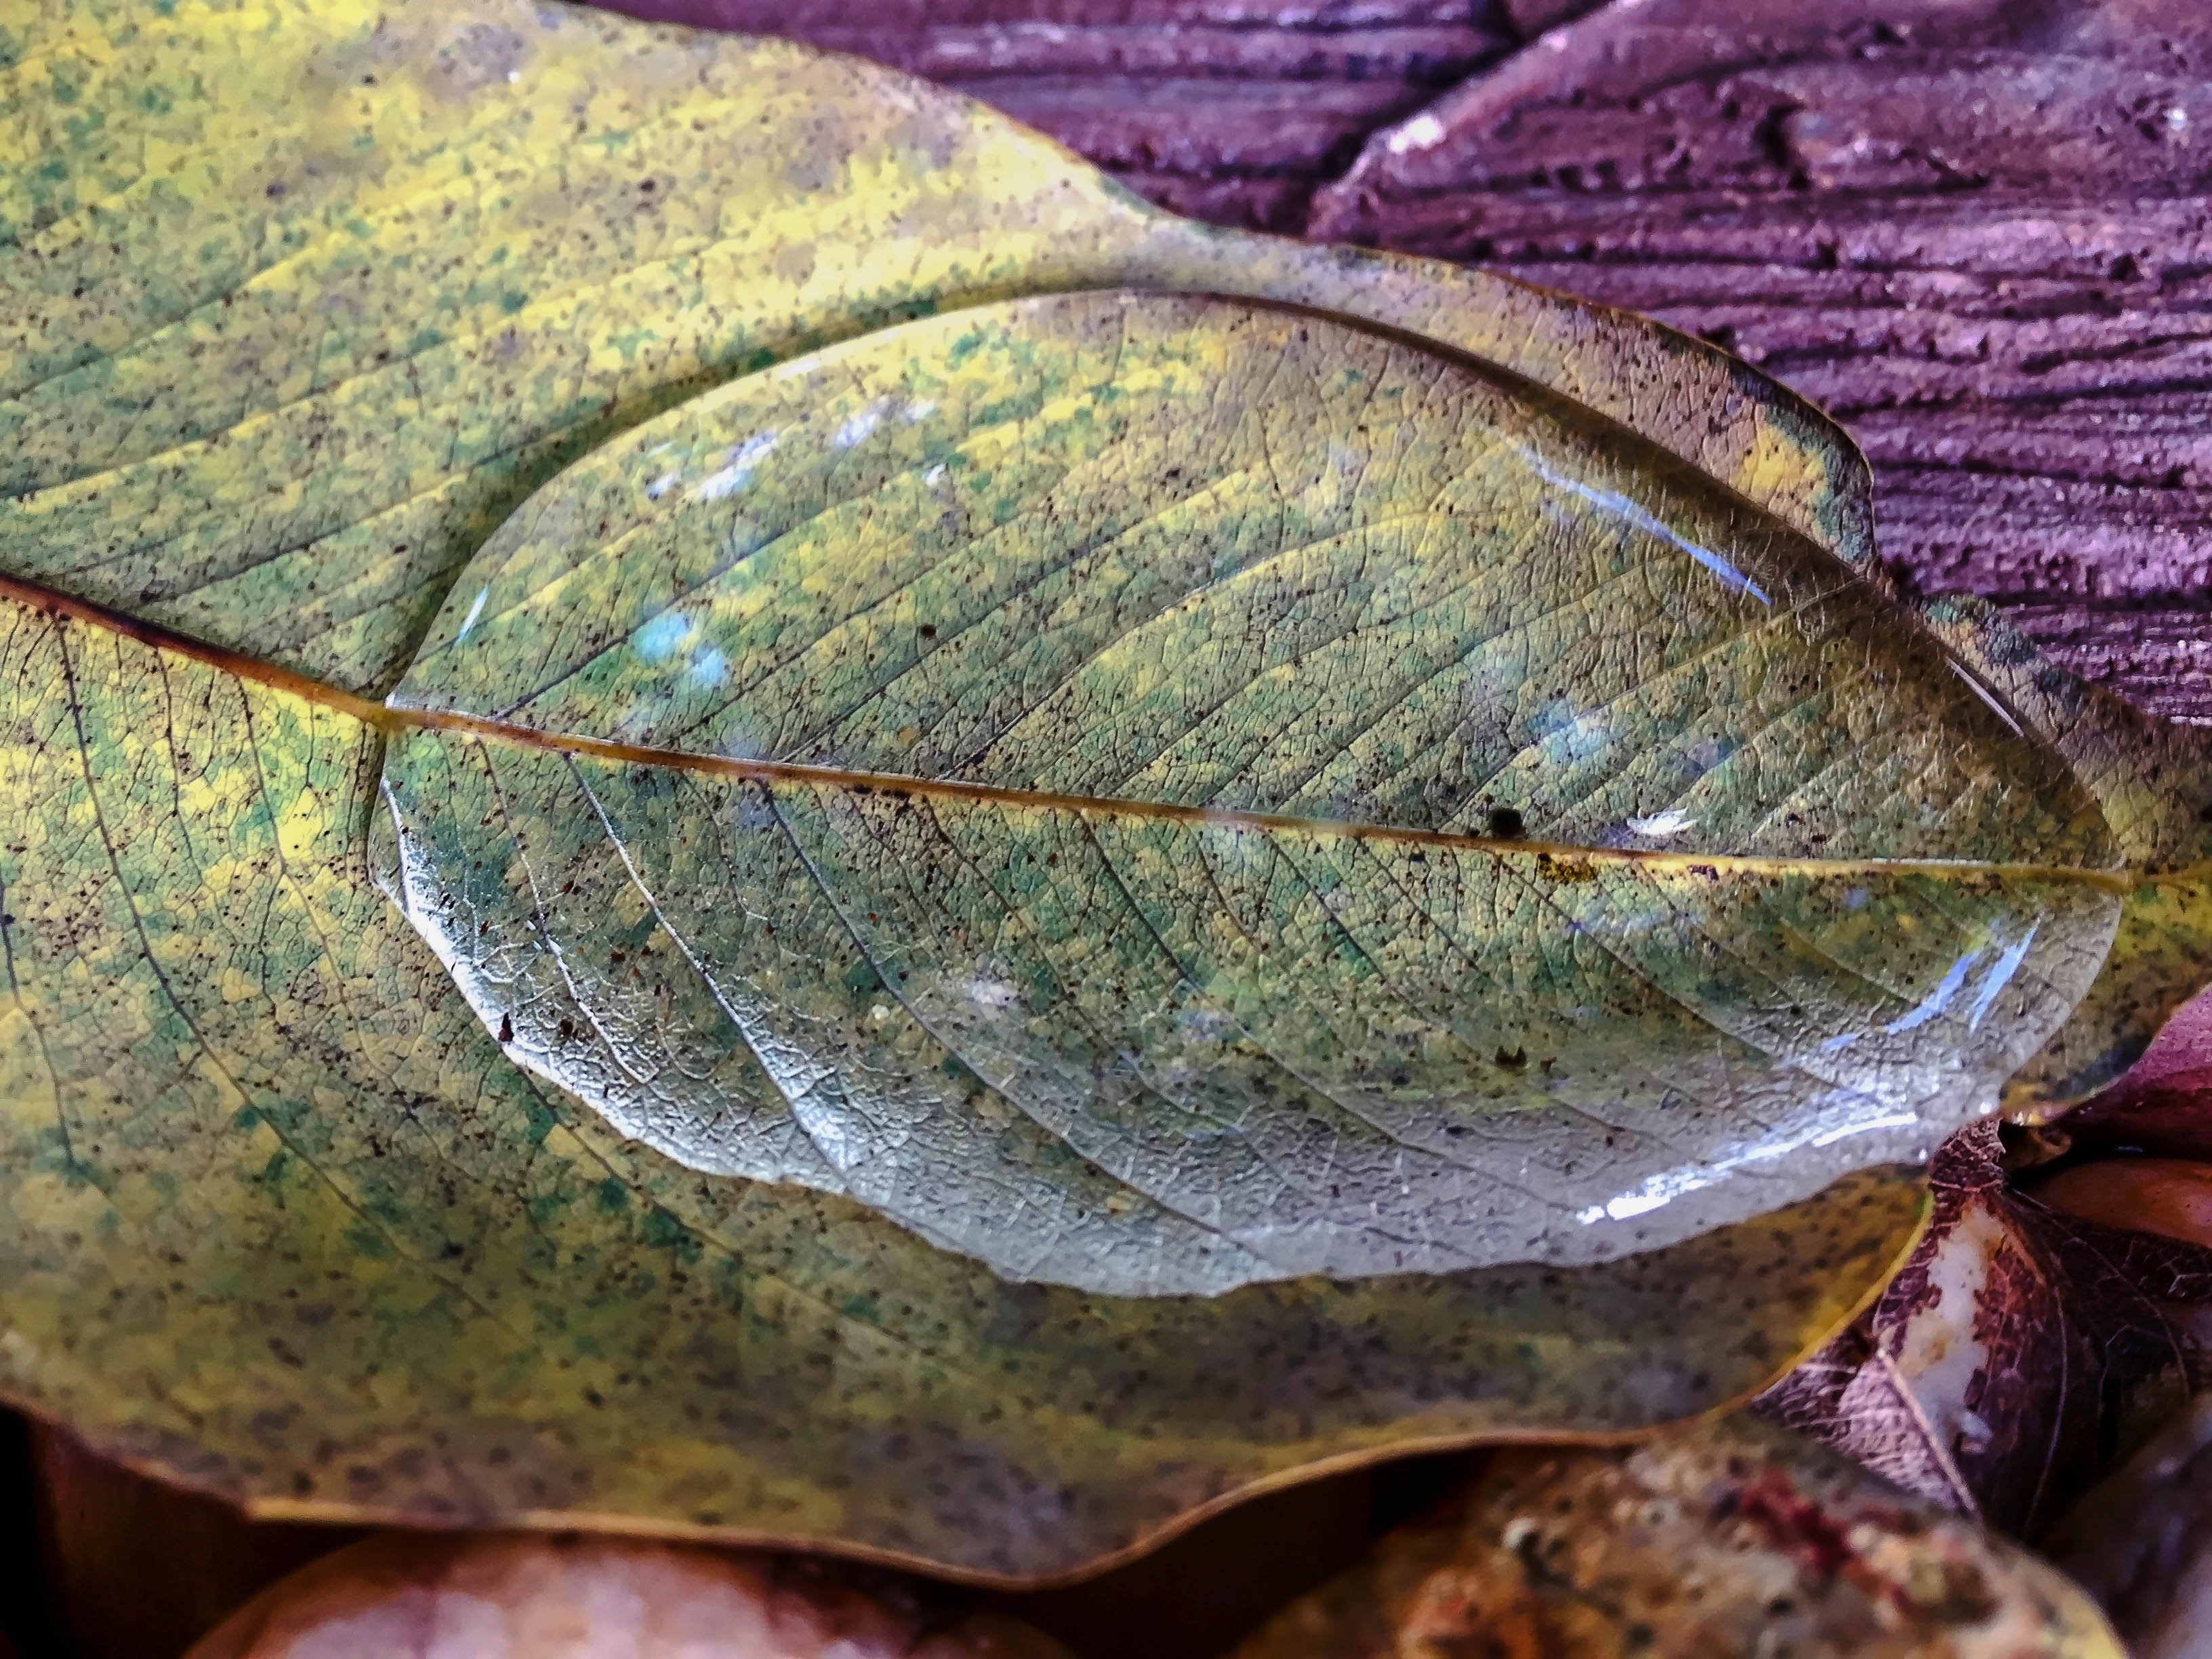
abstract, autumn, background, beauty, bright, brown, closeup, color, colorful, drop, drops, fall, floor, foliage, forest, garden, green, ground, leaf, leaves, macro, natural, nature, pattern, plant, rain, season, texture, tree, water, wet, yellow, close up, photography, macro photography, plant pathology, organism, deciduous